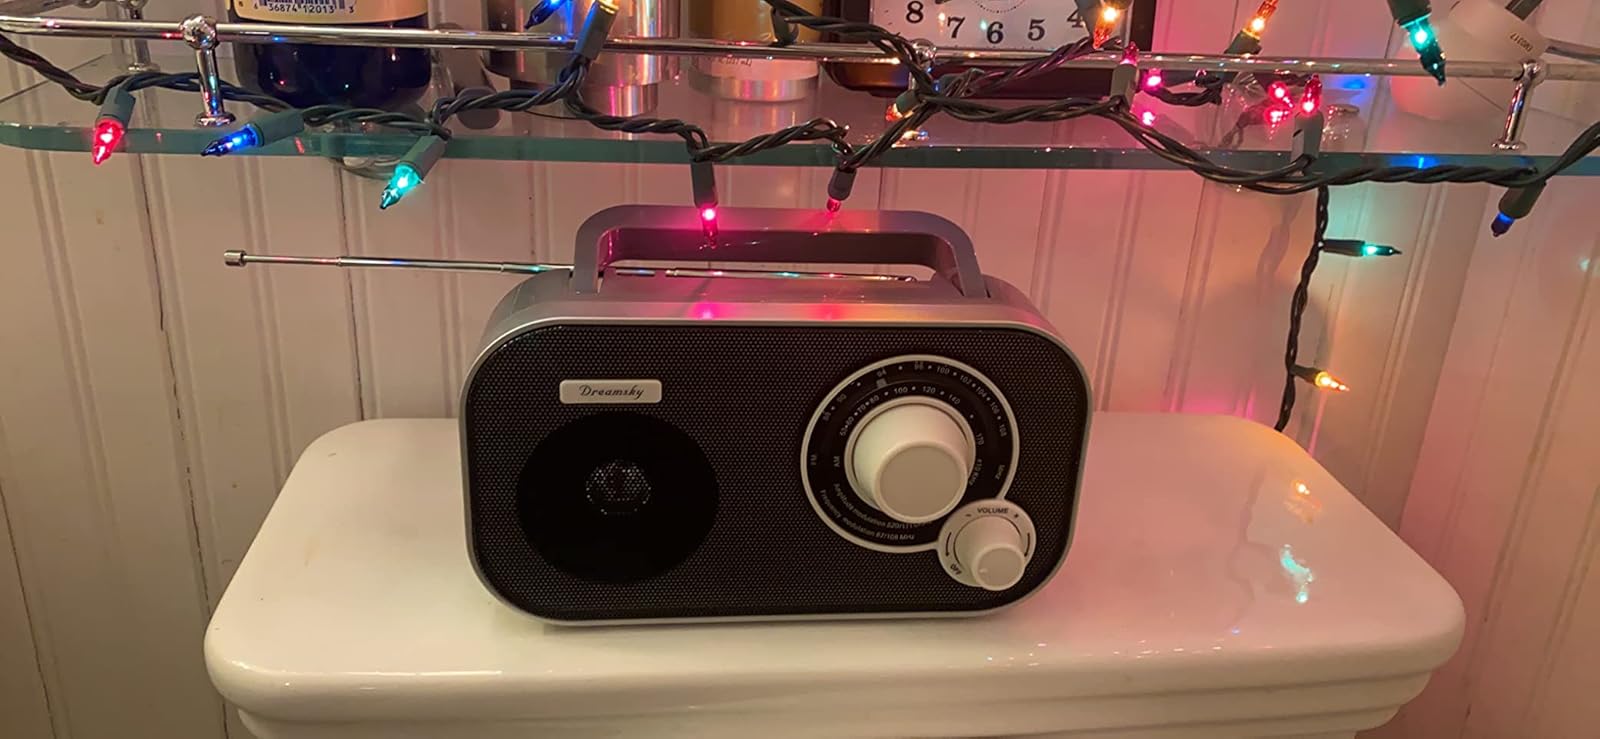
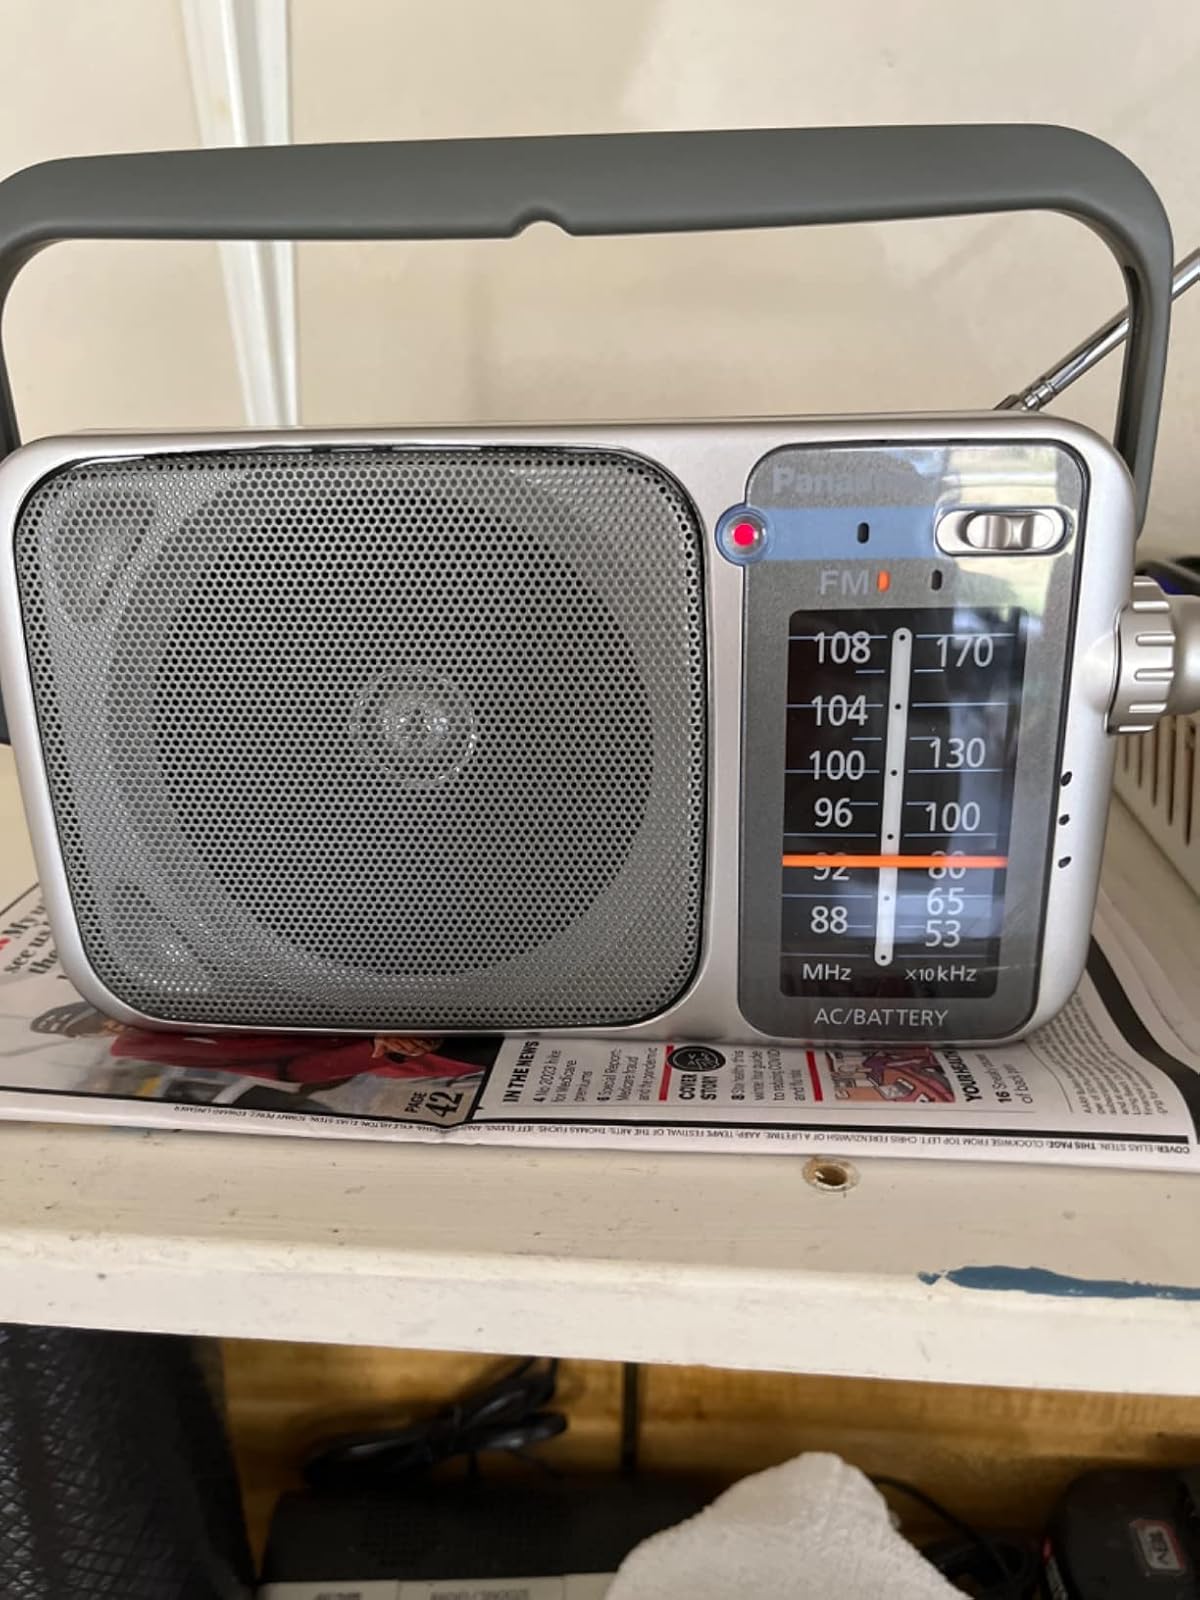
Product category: radio
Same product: no